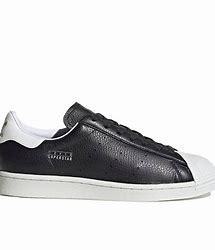
Brand: Adidas
Model: Superstar Pure